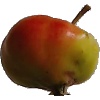
Label: Apple Red Yellow 2